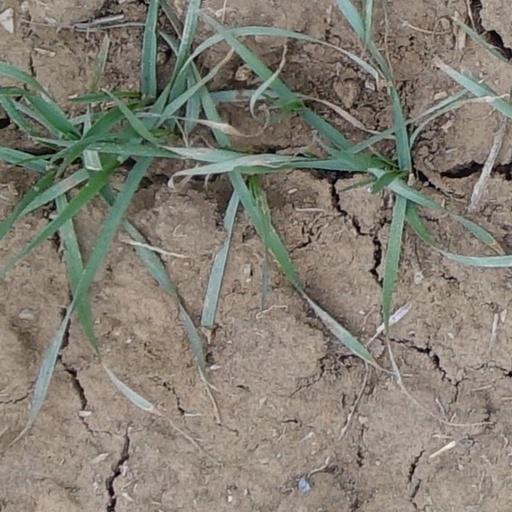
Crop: wheat